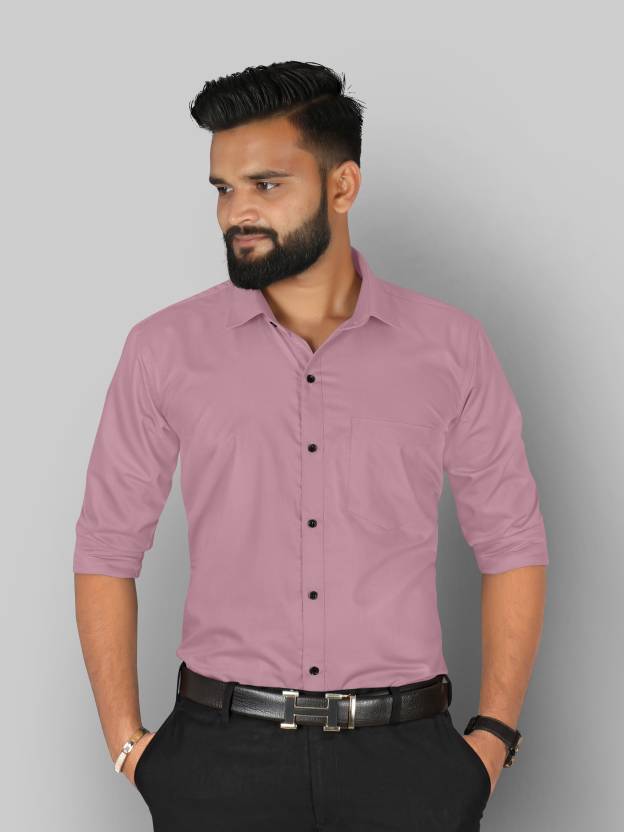
Product: Men Regular Fit Solid Spread Collar Formal Shirt
Price: ₹429
Colors: Pink
Pattern: Solid
Description: Prime quality Full sleeves Plain Shirt direct from the manufacturer which gives you perfect fit, comfort feeling with handsome look. Wear it with some slacks to the office and throw on some jeans at night for drinks with the guys. The style you want and the feel you need all rolled into this shirt.
Other details: This shirts is one of the top selling product from premium quality shirts collection exclusively manufactured by FIBERMILL GROUP OF brand. Long lasting fabric and trendy colors make it evergreen for casual and formal usage. You can use it on jeans as well as it is appropriate as formal office wear. Acurate stitching by skilled workers gives it authentic classic look. You will love to wear it for multi purpose use as shirts boys men, shirt for men look, shirts for men stylish, casual shirt, shirts for men stylish look branded, cotton shirt for men.